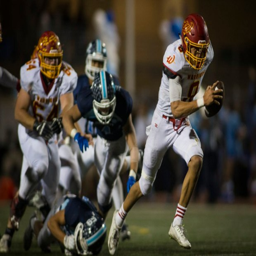
person , right , breaks away from the pack during the game against building function .